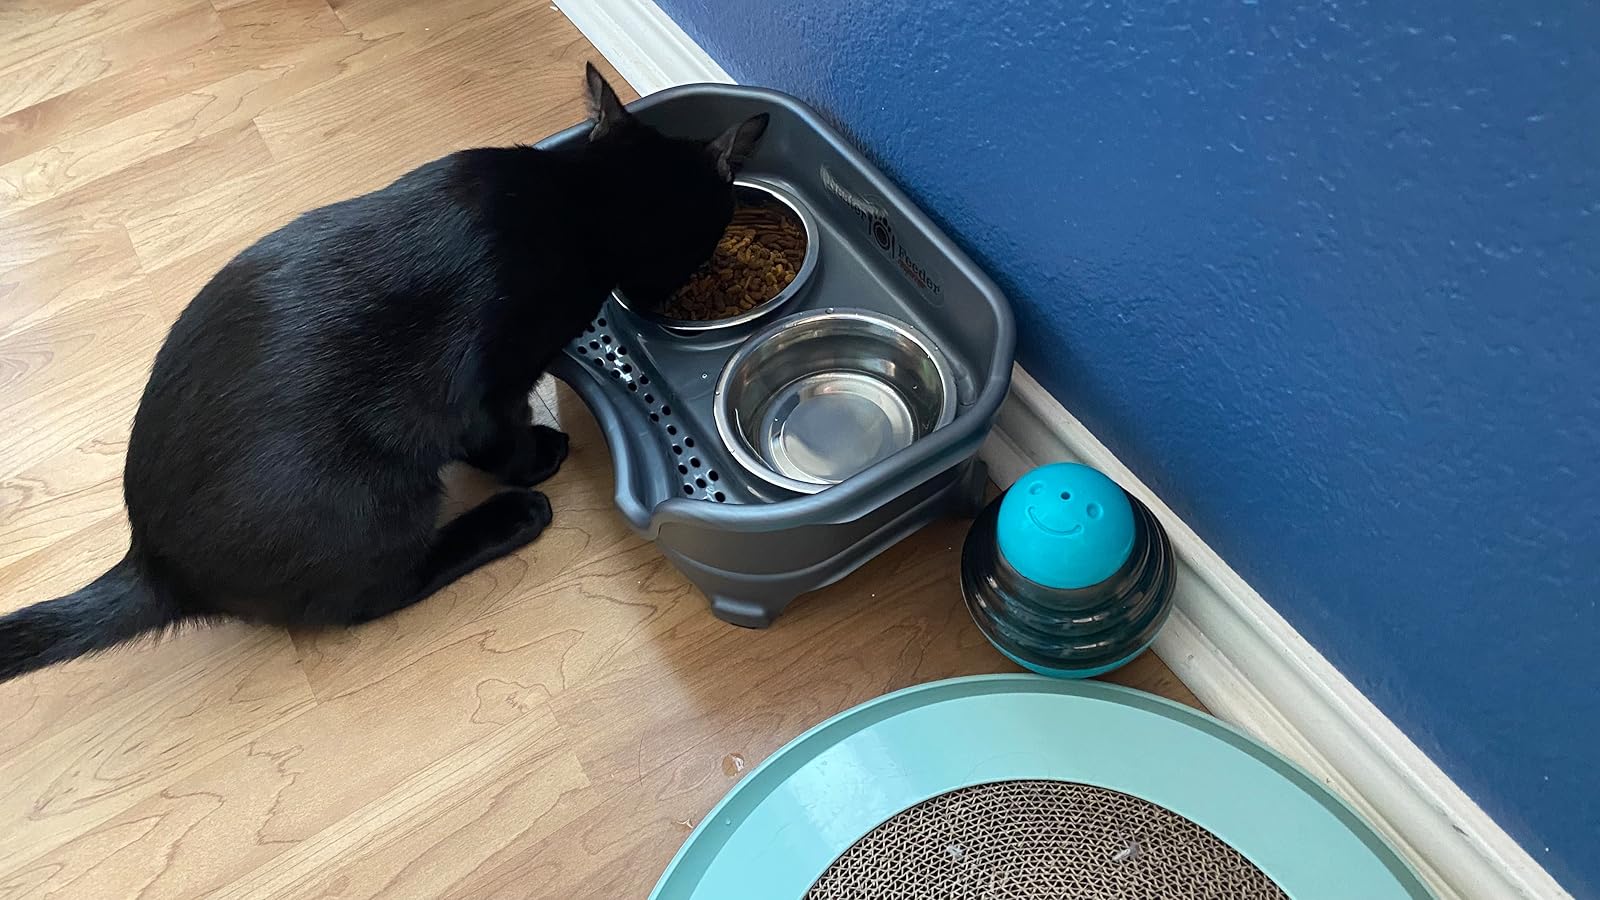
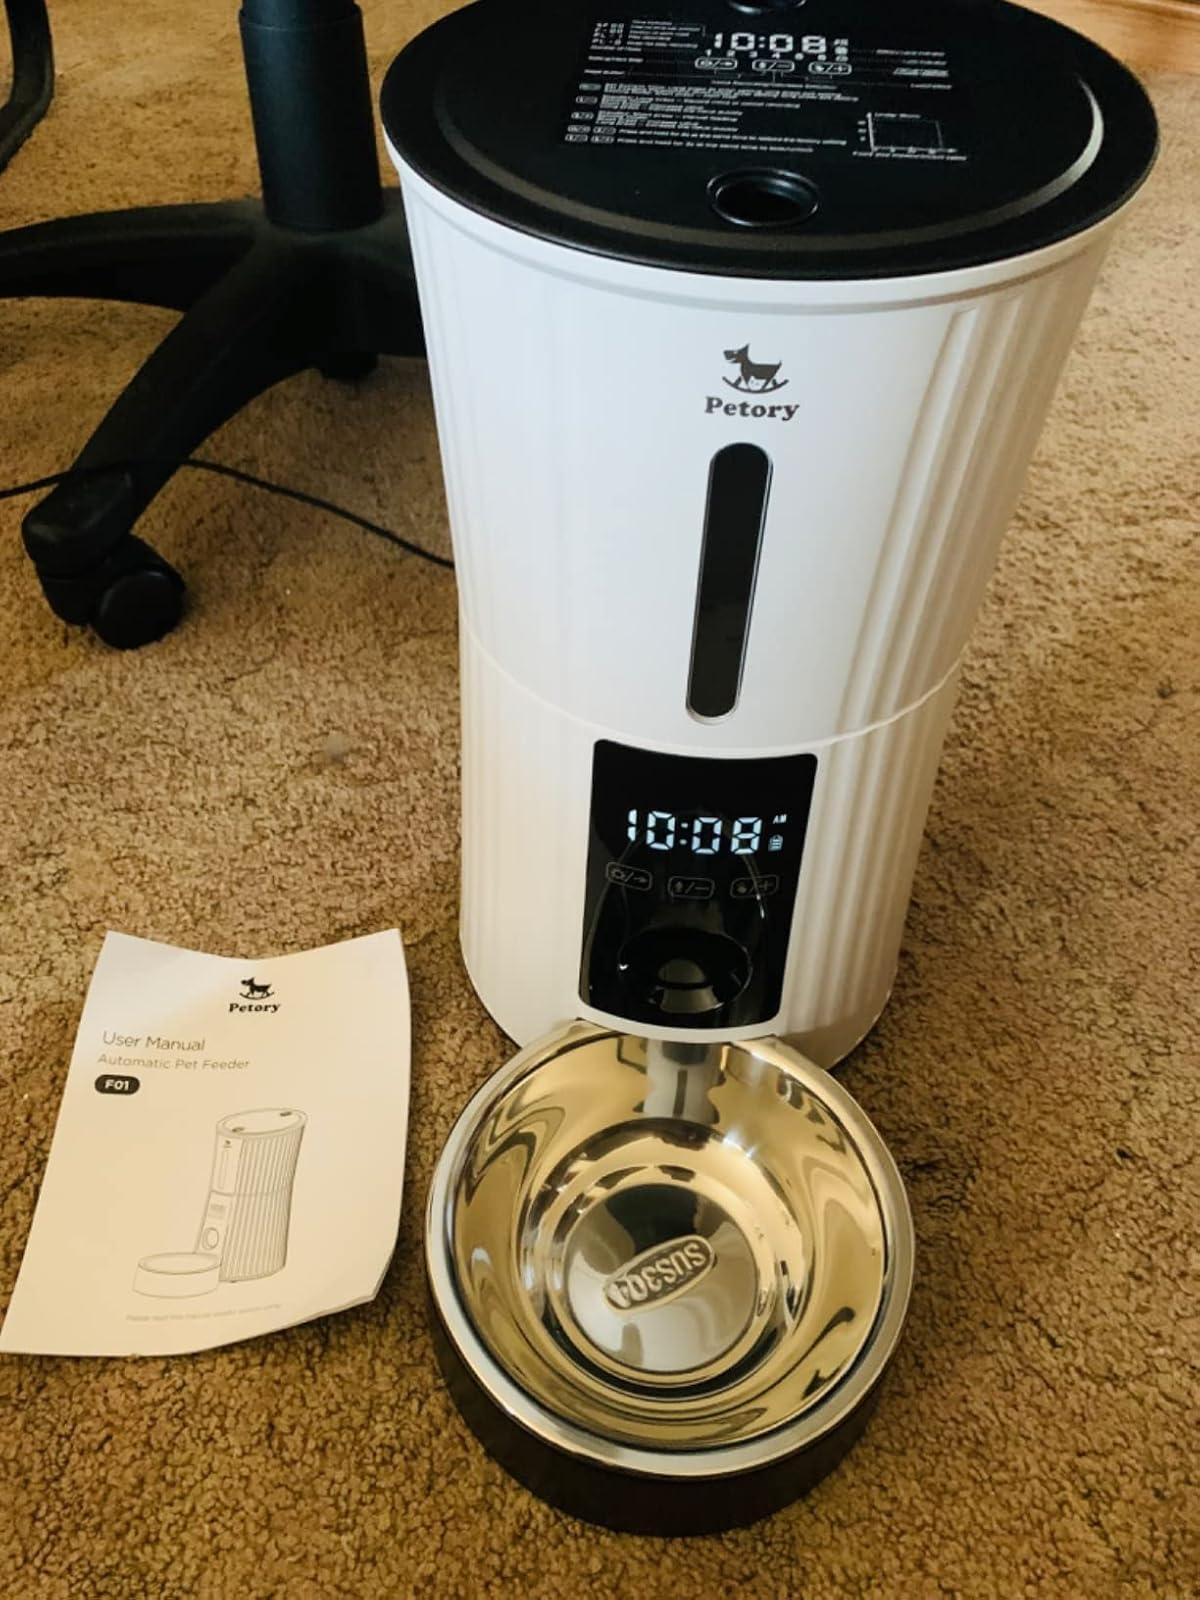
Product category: items_feeder
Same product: no